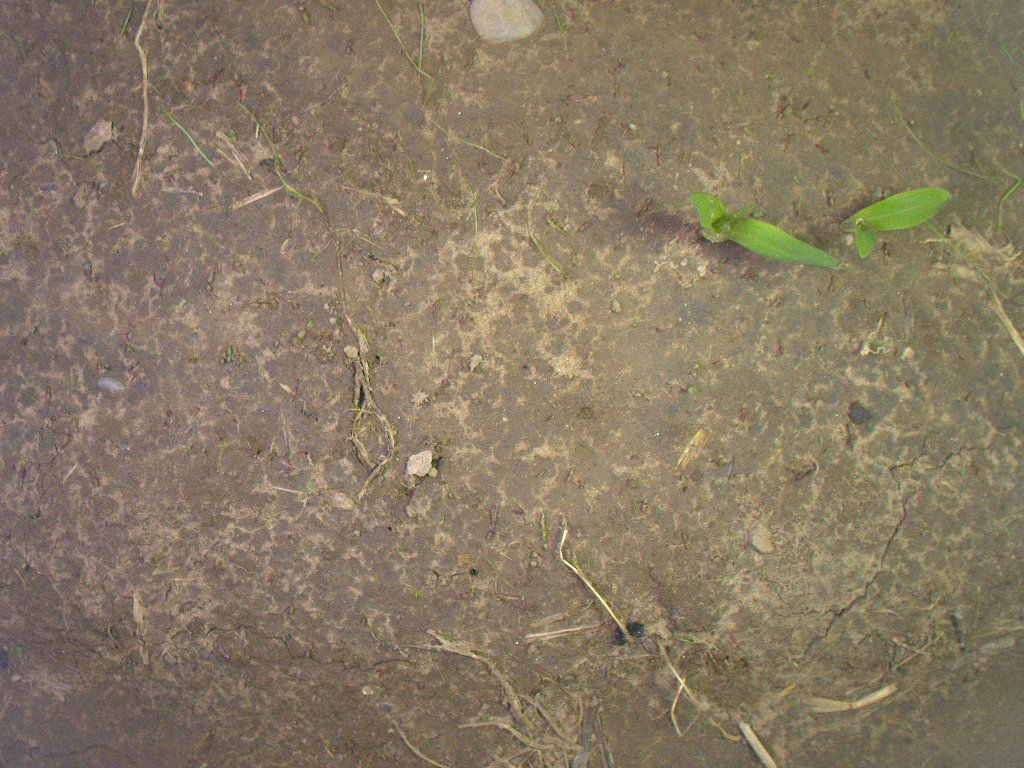
Crop: maize
Objects: maize, maize, stem_maize, stem_maize